Nagpuri language

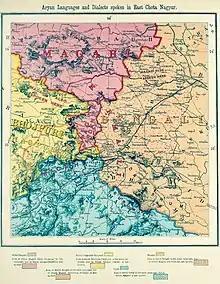
1903 Linguistic map of East Chota Nagpur, by G.A. Grierson

Nagpuri has been placed in the Bihari group of Indo-Aryan languages. It is sometimes considered a dialect of Bhojpuri. Recent studies demonstrate that the Indo-Aryan languages of the Chota Nagpur plateau such as Nagpuri, Khortha, Panchpargania, Kurmali language, which are called "Sadani languages", are distinct languages and are more closely related to each other. Nagpuri has been substantially influenced by nearby Dravidian and Munda languages.